Pandora's box

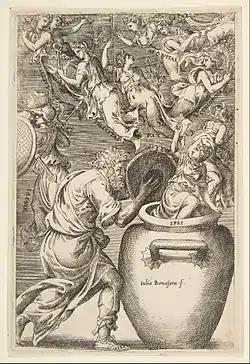
Giulio Bonasone's 16th century engraving of Epimetheus opening the fatal jar

The poem seems to hint at a myth in which the jar contained blessings rather than evils. It is confirmed in the new era by an Aesopic fable recorded by Babrius, in which the gods send the jar containing blessings to humans. Rather than a named female, it was a generic "foolish man" (ἀκρατὴς ἄνθρωπος) who opened the jar out of curiosity and let them escape. Once the lid was replaced, only hope remained, "promising that she will bestow on each of us the good things that have gone away." This aetiological version is numbered 312 in the Perry Index.